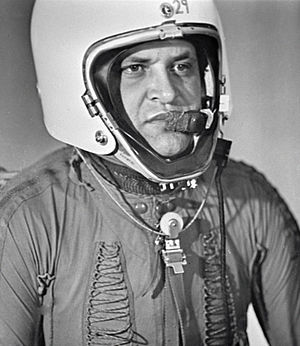
Francis Gary Powers
Francis Gary Powers 1960
Francis Gary Powers var en amerikansk pilot, der under den kolde krig fløj ind over Cuba og USSR. Han fløj i et Lockheed U-2 fly, der kunne nå op i en højde over 20 km, hvor man ikke mente at sovjetraketter kunne nå flyet.